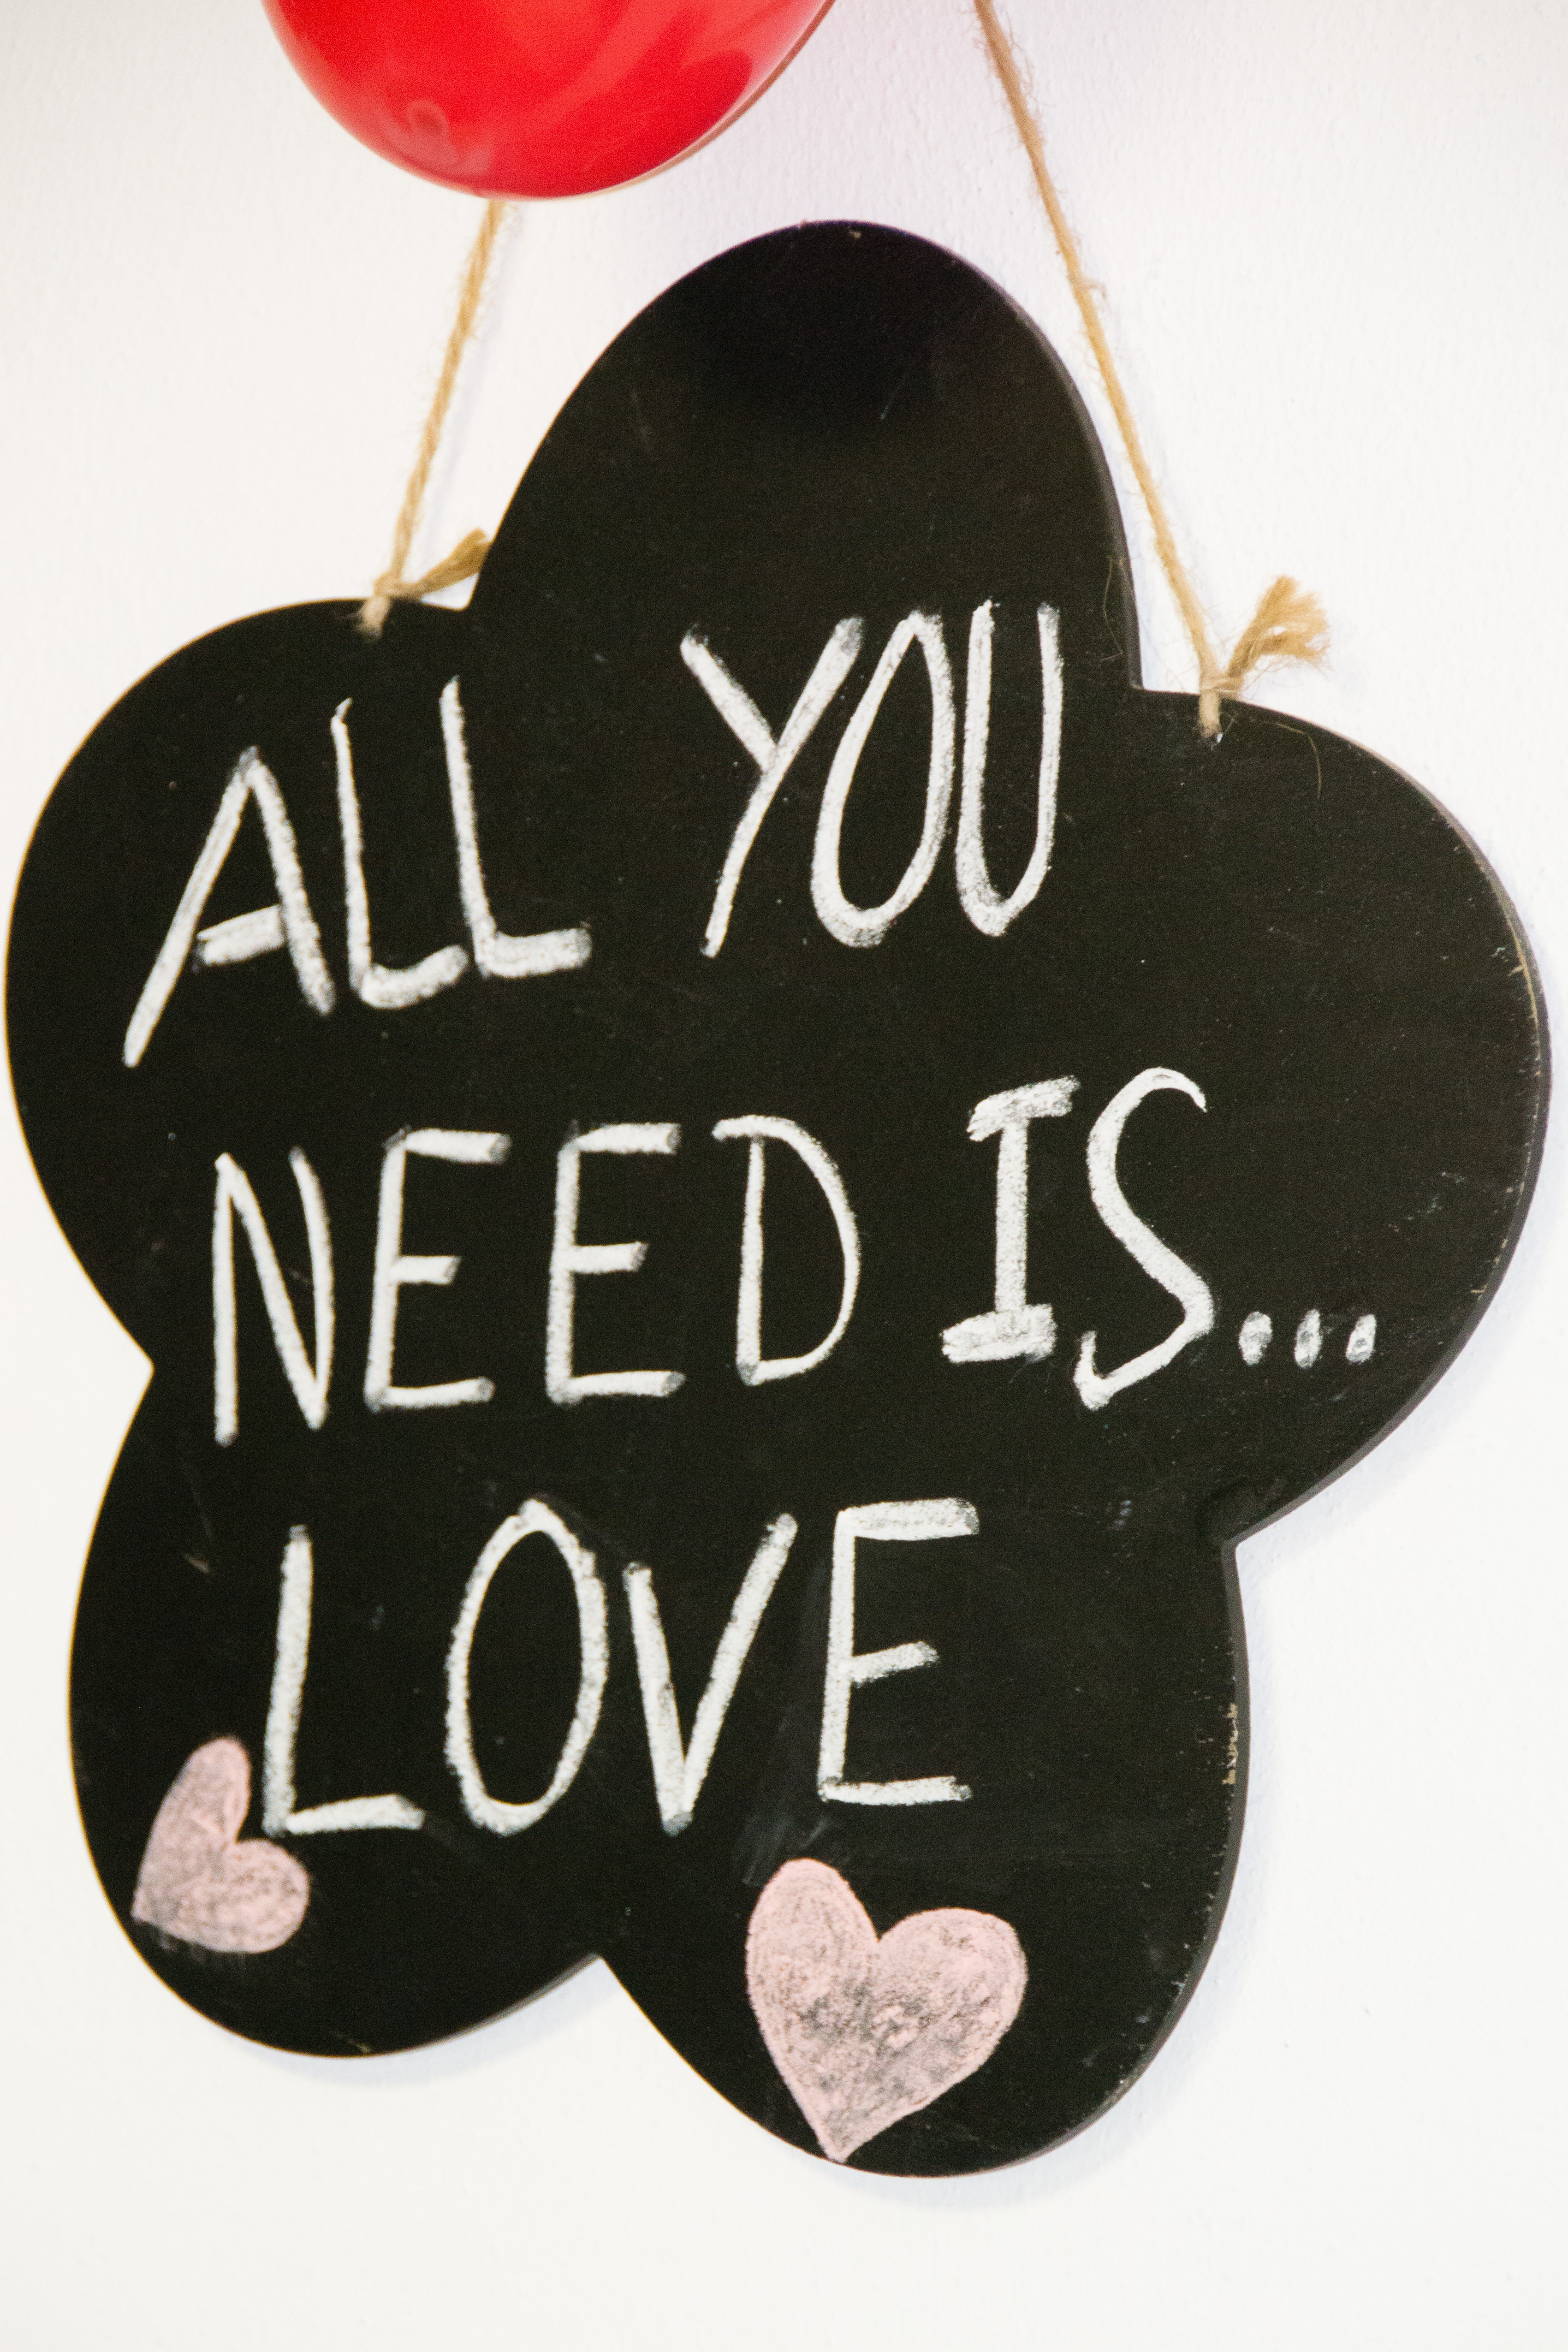
celebration, wedding, note, marking, font, illustration, shield, day, organ, event, congratulate, trailers